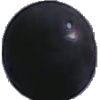
Label: Grape Blue 1